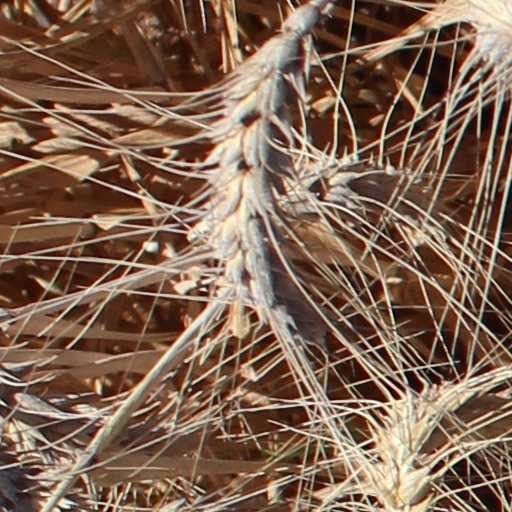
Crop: wheat